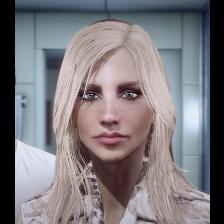
Label: Human